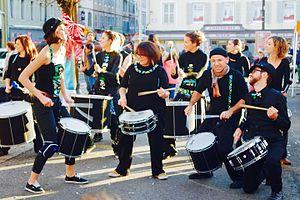
Gaïa'Z Onda est une batucada ethno-urbaine Marseillaise qui mélange les rythmes brésiliens et africains.
La batucada est un genre de musique avec des percussions traditionnelles du Brésil dont les formules rythmiques en font un sous-genre de la samba. Par extension, on utilise en France le mot « batucada » pour désigner un groupe de musiciens pratiquant ce genre musical. La batucada est née à Rio de Janeiro. Les joueurs de batucada sont appelés batuqueiros.